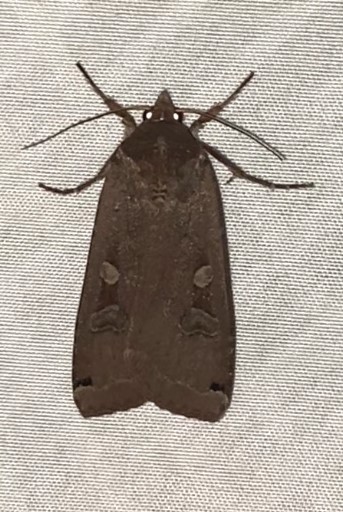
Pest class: cutworms